In vitro fertilisation

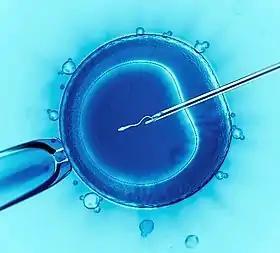
This image shows intracytoplasmic sperm injection, the most commonly used IVF technique.

In vitro fertilisation (IVF) is a process of fertilisation in which an egg is combined with sperm in vitro ("in glass"). The process involves monitoring and stimulating the ovulatory process, then removing an ovum or ova (egg or eggs) from the ovaries and enabling sperm to fertilise them in a culture medium in a laboratory. After a fertilised egg (zygote) undergoes embryo culture for 2–6 days, it is transferred by catheter into the uterus, with the intention of establishing a successful pregnancy.